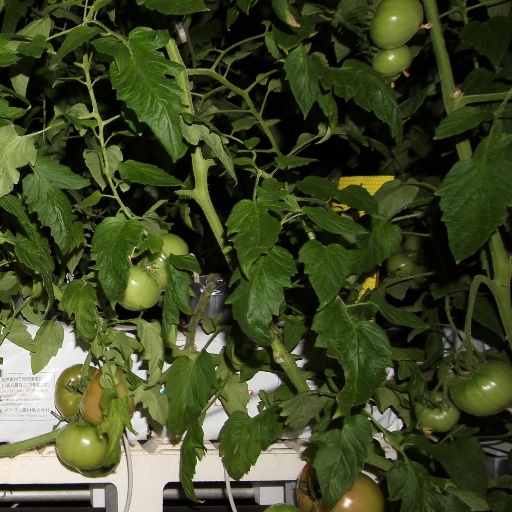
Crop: tomato